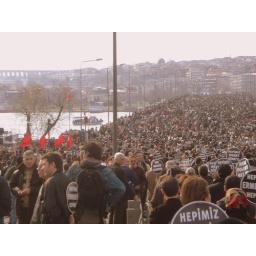
the unkapani bridge crossing over the golden horn ,kinda gives you an impression of the amount of people.